Húsafell

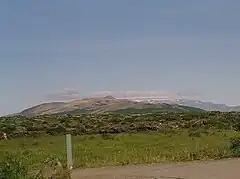
Mountain Tunga near Húsafell

Húsafell is a sprawling farm and church estate and the former site of a rectory. It is the innermost farm in Borgarfjörður in the west county of Iceland, not far from Reykholt and Reykholtsdalur. Húsafell farm now serves as a hub of service for various types of tourists visiting and residing in its surrounding area. The Húsafell surrounding area thus includes a wide array of second homes, tent sites, holiday housing and short term lodgings. Among its amenities are a swimming pool and a golf course. The wider Borgarfjörður region is also renowned for its multitude of lakes where there is trout to be had and salmon to be lured in the many rivers where it is possible to go fishing.